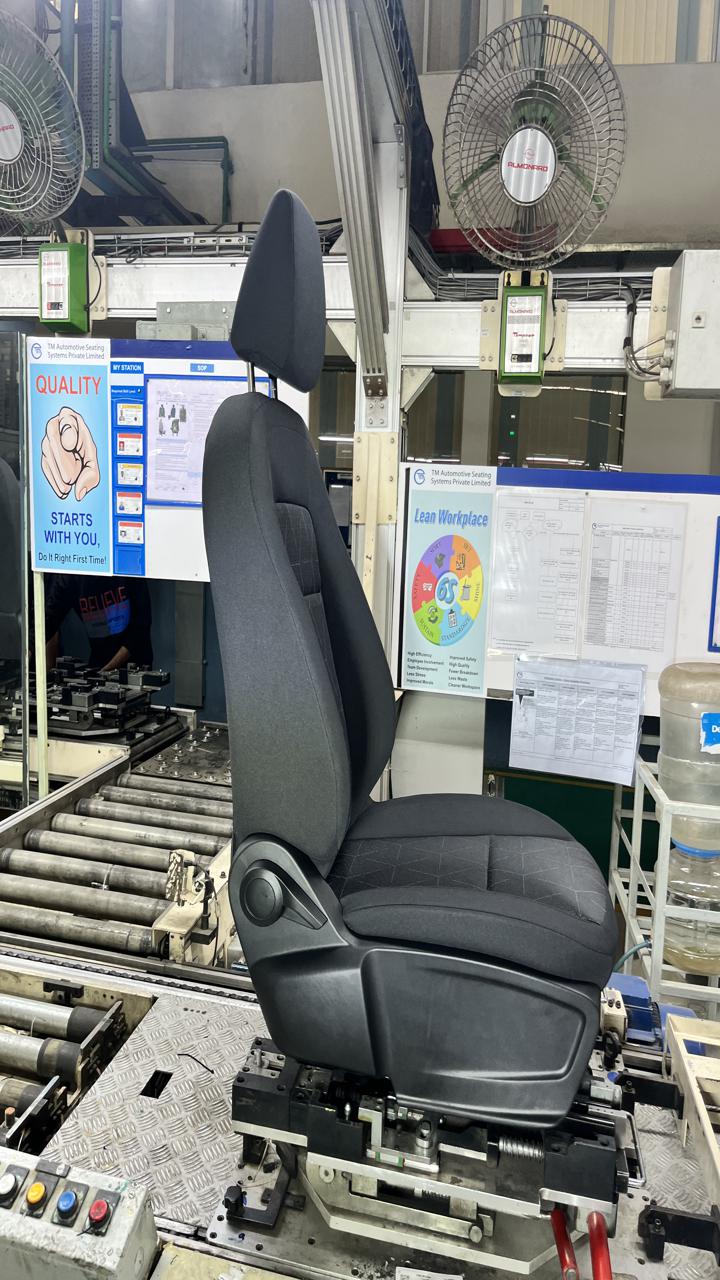
Label: Knob